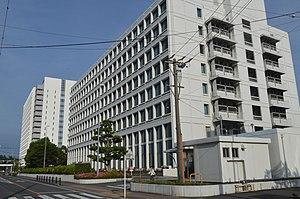
Aisin Seiki, créée en 1965 suite à la fusion de la Aichi Kogyo et de la Shinkawa Kogyo, est une société japonaise spécialisée dans les équipements pour automobiles. Elle était classée au 4ᵉ rang mondial des équipementiers automobiles en 2017.